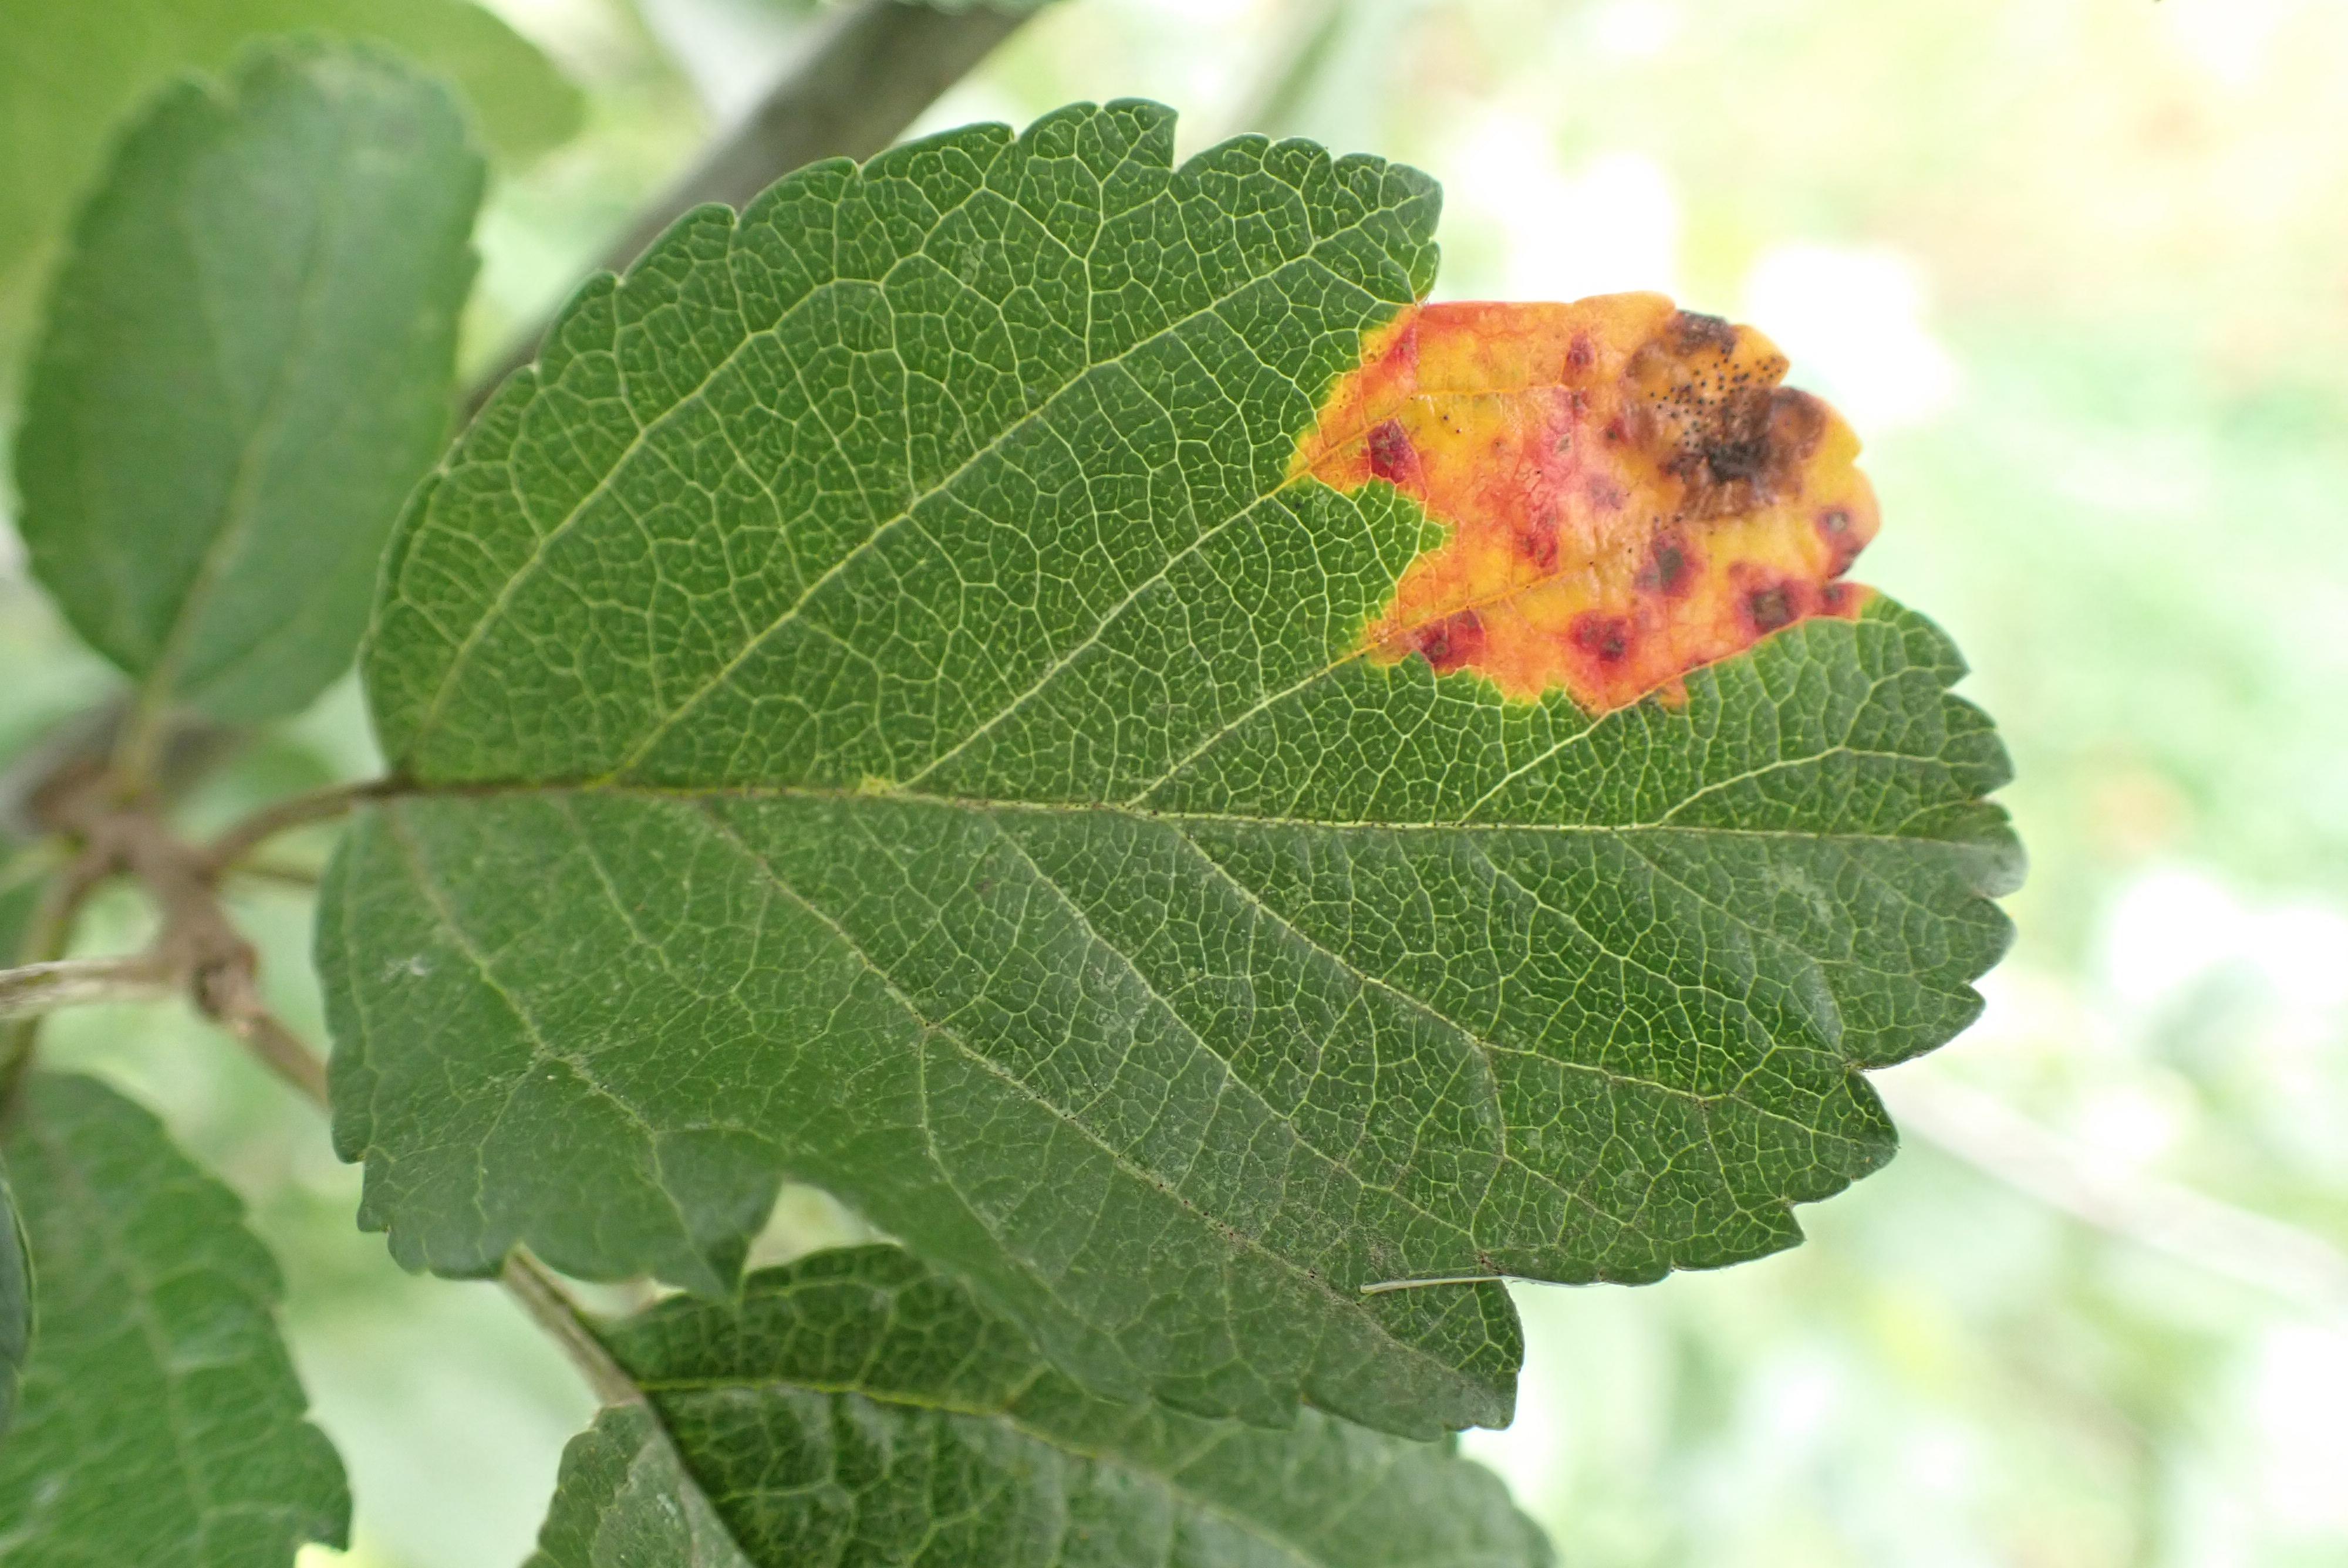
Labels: rust